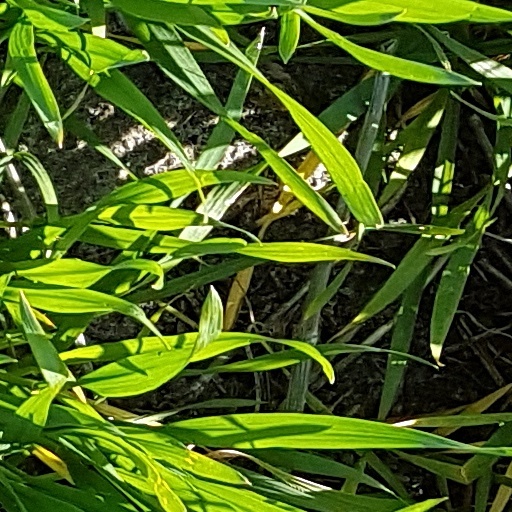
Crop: wheat